Francis Willoughby, 2nd Baron Middleton

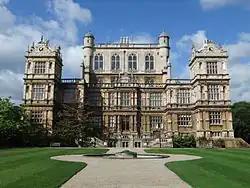
Wollaton Hall, Nottingham

He was born the eldest son of Thomas Willoughby, 1st Baron Middleton, and Elizabeth, the daughter and coheiress of Sir Richard Rothwell, 1st Bt. He was the brother of Hon. Thomas Willoughby, MP.